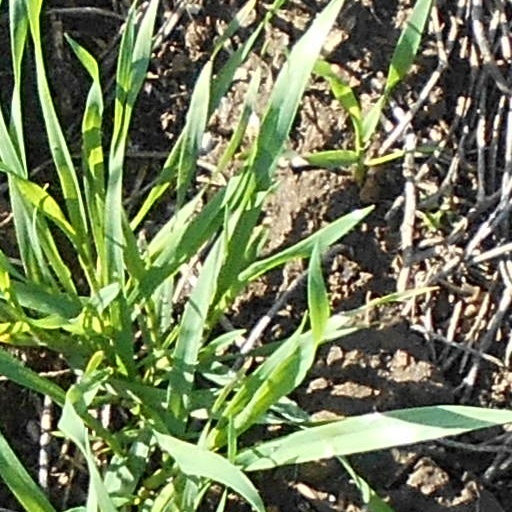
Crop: wheat